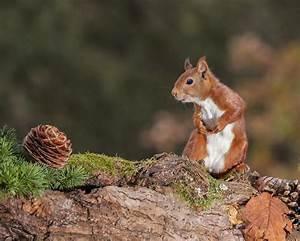
squirrel